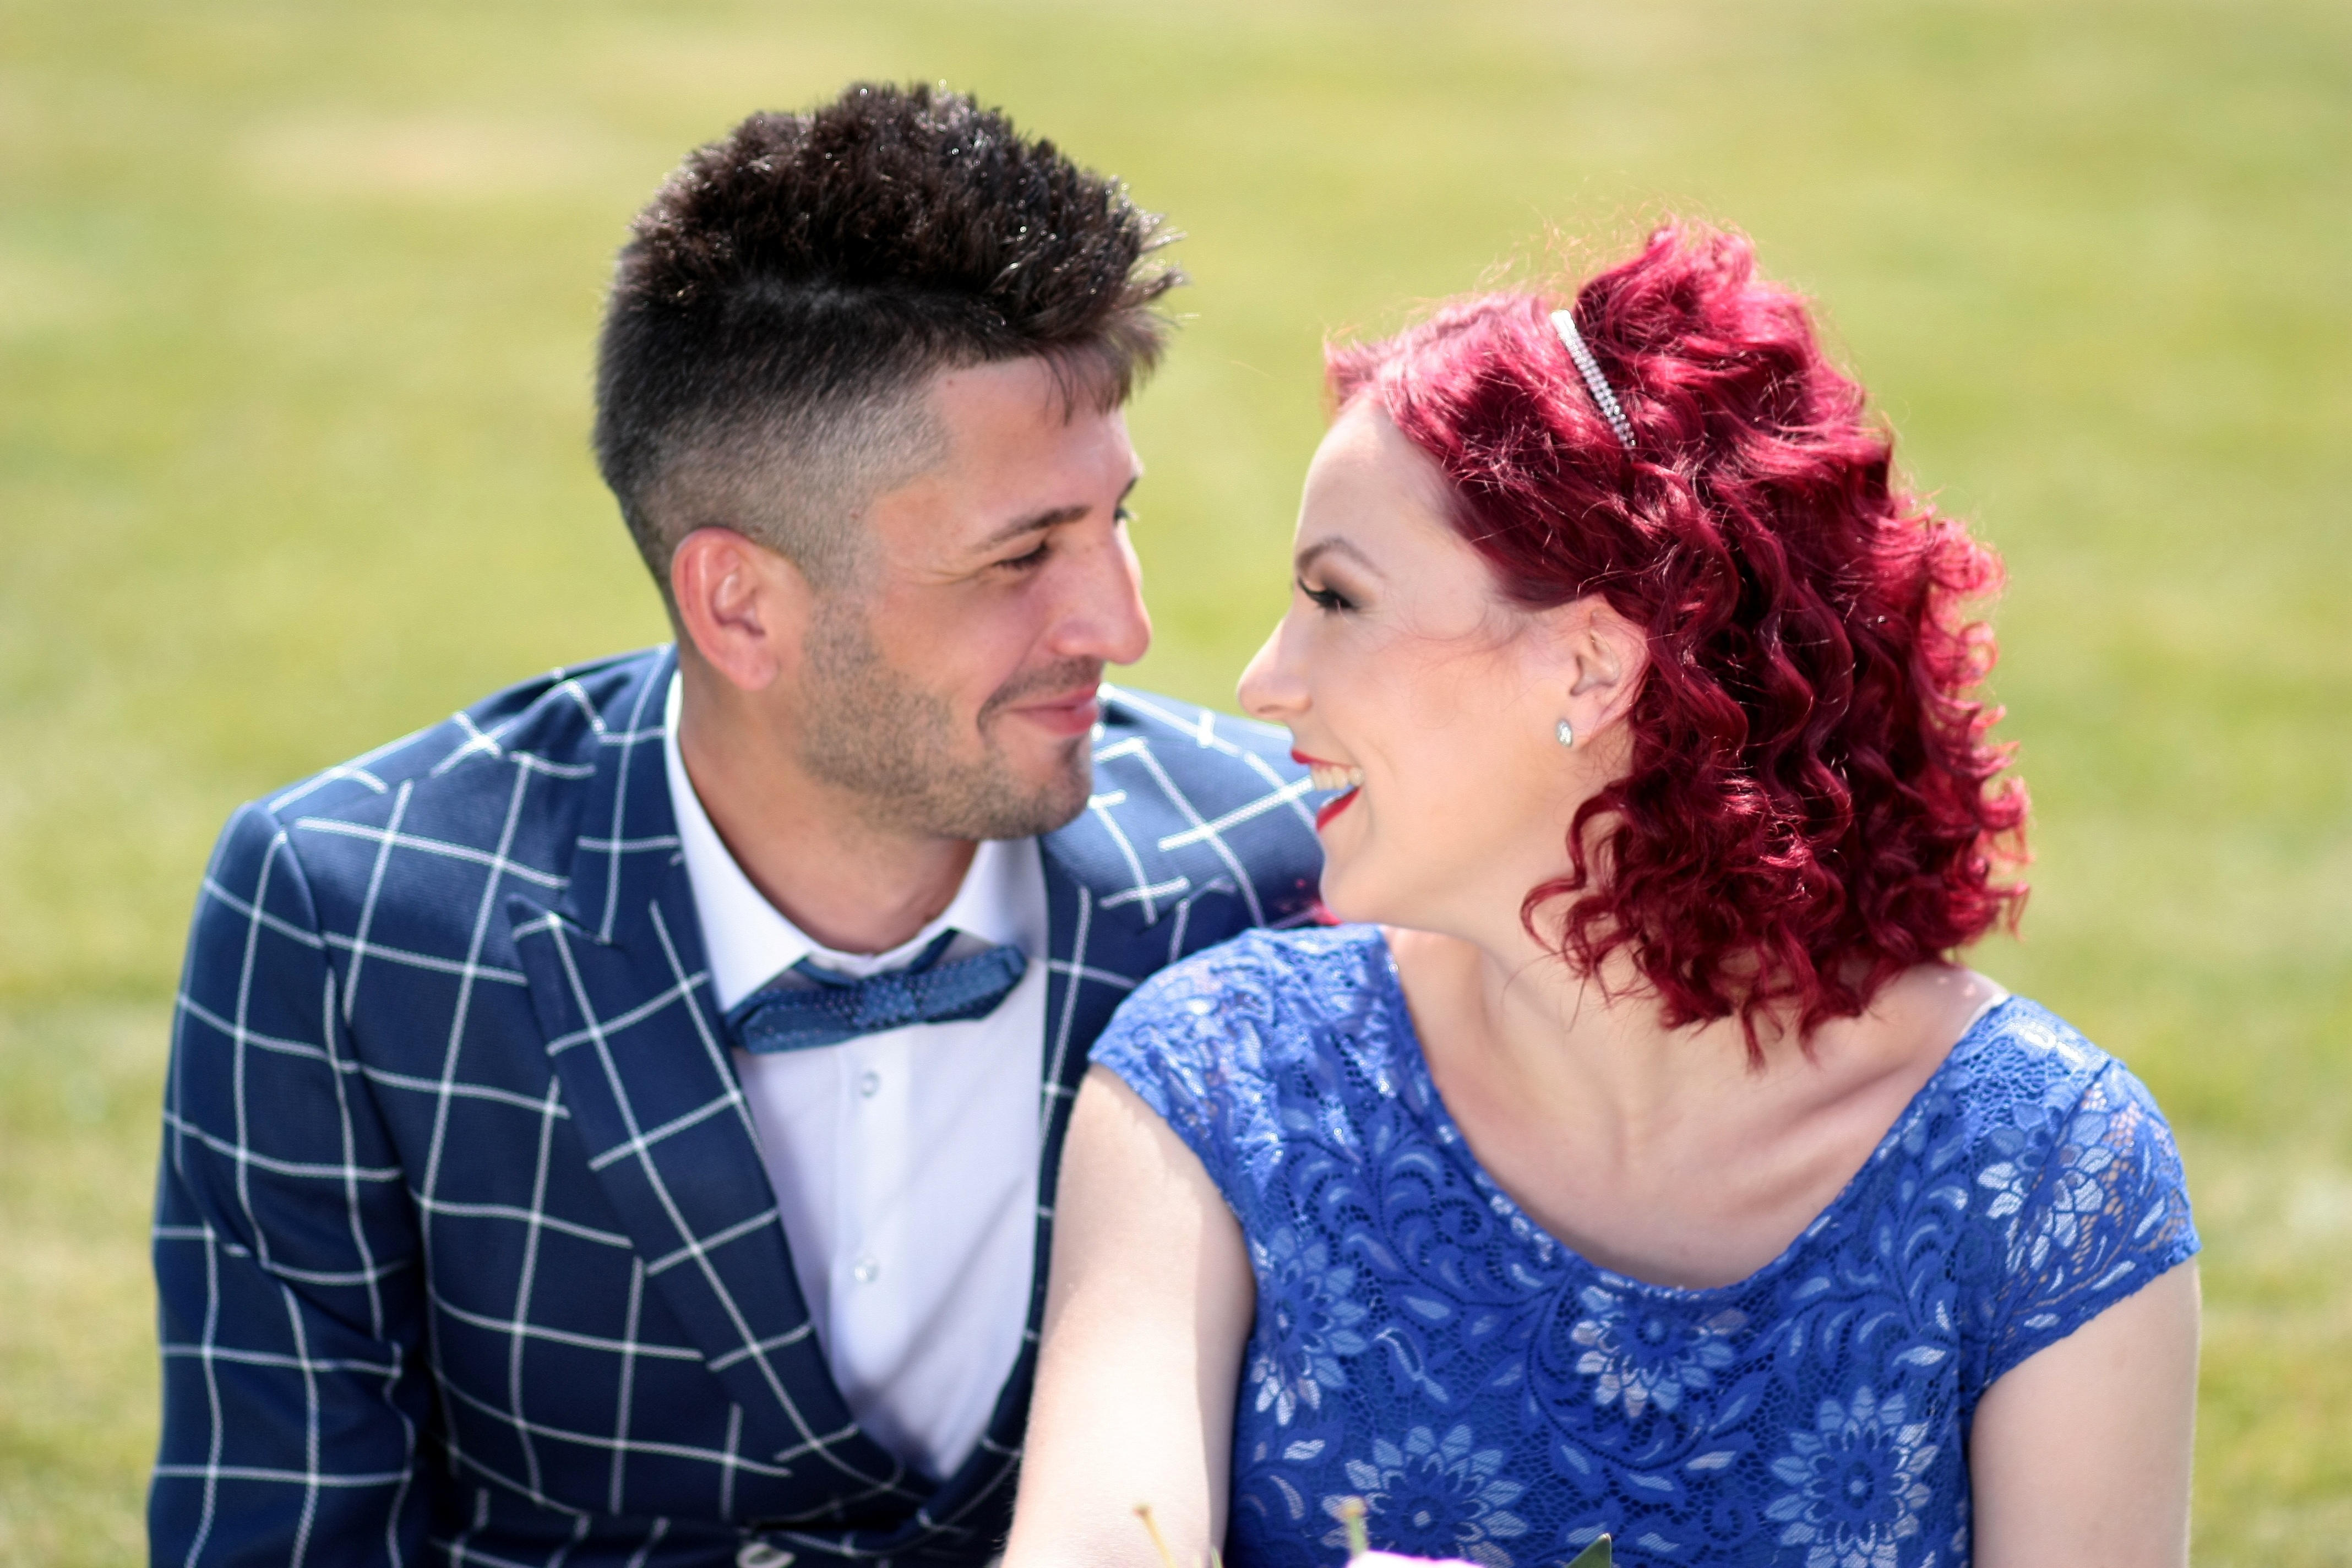
man, people, love, couple, romance, bride, family, ceremony, beauty, interaction